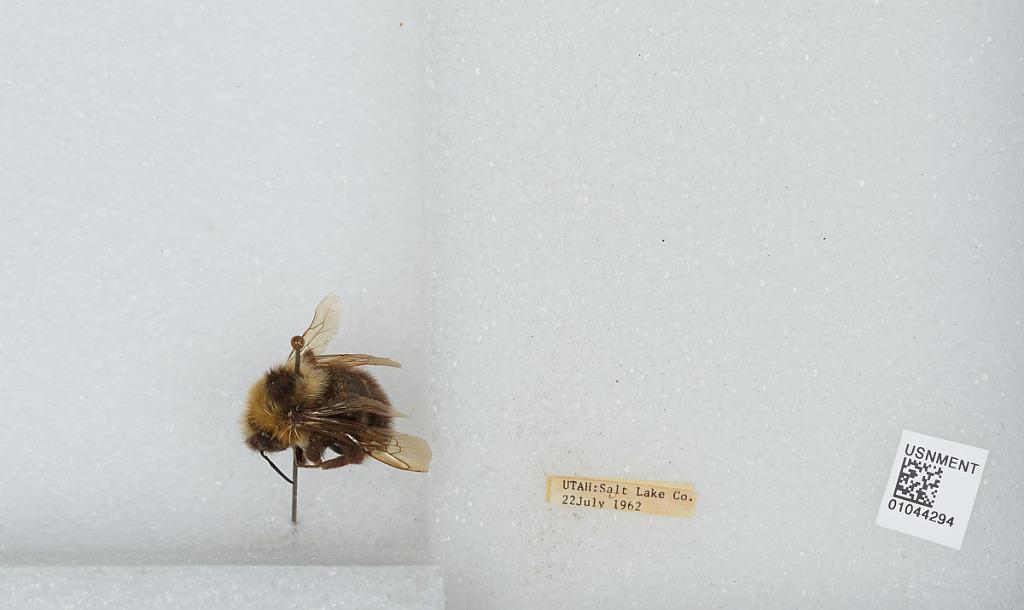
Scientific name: Bombus sp.
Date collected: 1962-7-22
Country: United States
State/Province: Utah
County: Salt Lake
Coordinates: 40.67, -111.93